D/CAS

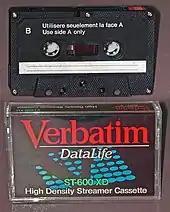
A D/CAS, aka "streamer" cassette, for data storage, adapted from the audio Compact Cassette format

D/CAS (Data/CASsette), also known as a streamer cassette, is a now-obsolete data backup technology that used an upgraded version of the common audio cassette tape and a specialized tape drive derived from an audio tape transport. Holding anywhere from 200 KB to 600 MB (in 1990), it was superseded by newer data backup formats such as Travan, QIC, DDS, and LTO.